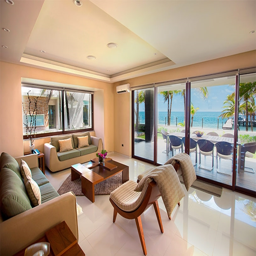
living room in modern villa on the beach